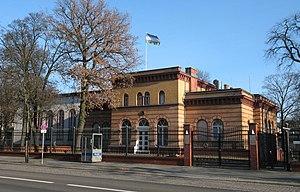
Voici les représentations diplomatiques de l'Ouzbékistan à l'étranger: